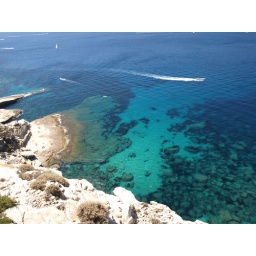
This was amazing. Note: Sunbathers on rock and snorklers in the perfect blue water.